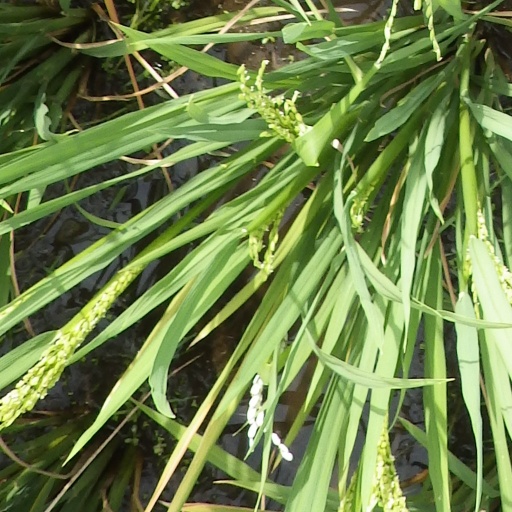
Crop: rice